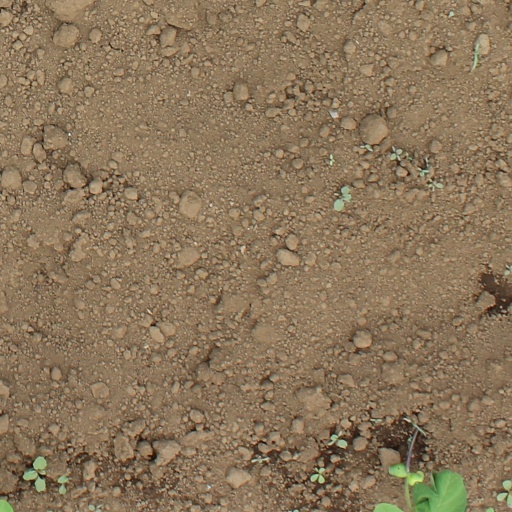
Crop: soybean